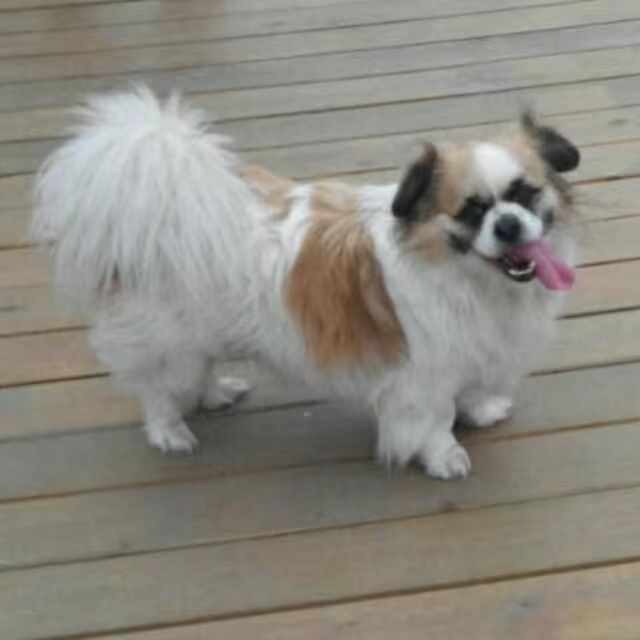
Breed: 806-n000129-papillon